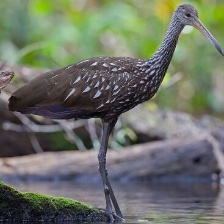
Species: LIMPKIN
Scientific name: ARAMUS GUARAUNA